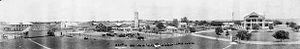
Un ranch, vacherie en français cadien, est une zone de paysage comprenant différentes structures destinées principalement à la pratique de l'élevage extensif du bétail.
Le cow-boy ou cowboy, qui signifie « vacher » ou « bouvier » en français, est un garçon de ferme s'occupant du bétail bovin dans les pays anglo-saxons de grands espaces comme le Far West américain et l'Outback australien.